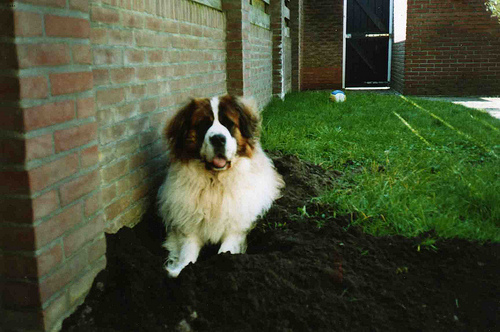
Breed: saint bernard